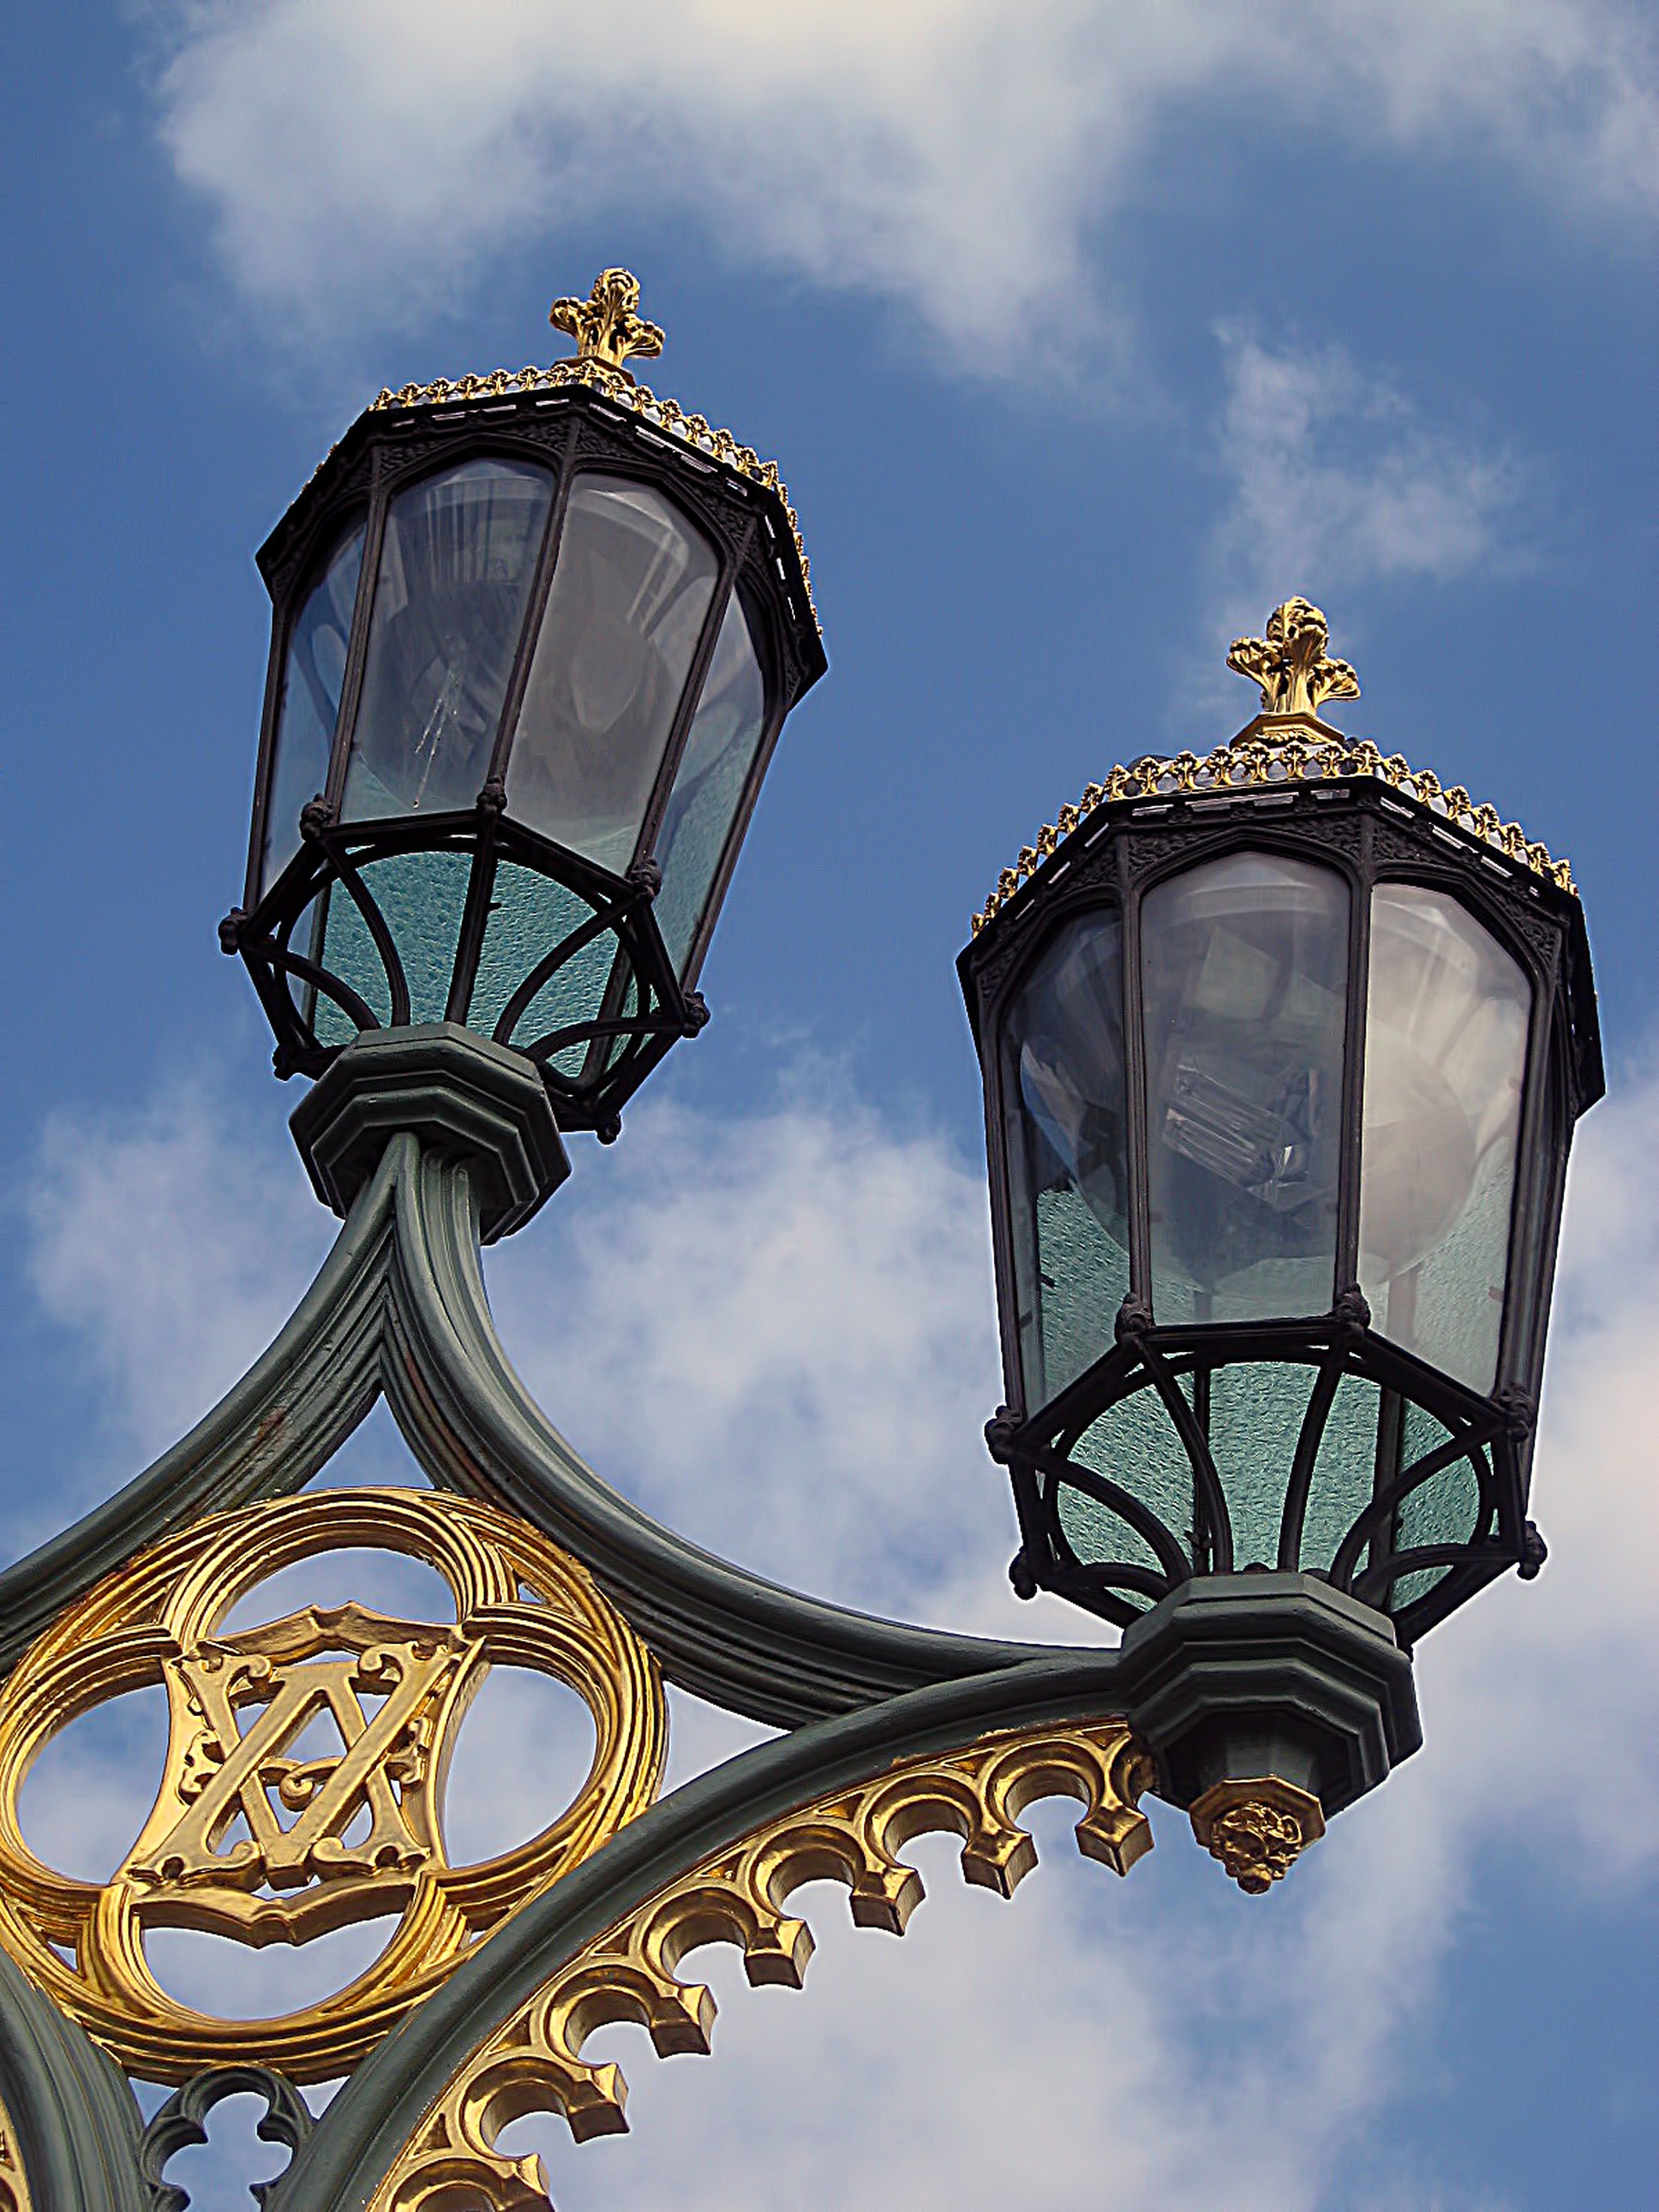
light, sky, tower, blue, street light, lighting, streetlight, london, clouds, decorative, light fixture, english, dome